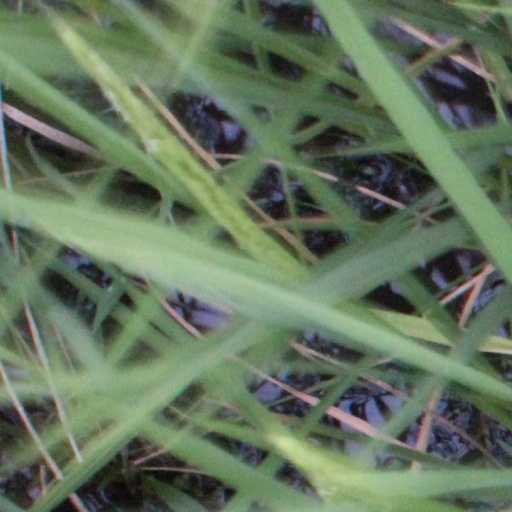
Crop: rice